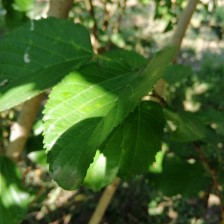
Variety: WhiteKing